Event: Typhoon Ruby
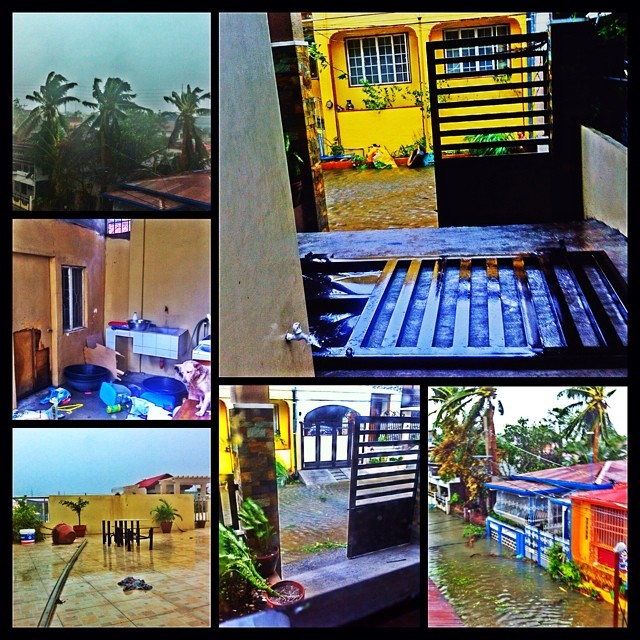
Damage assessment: damage